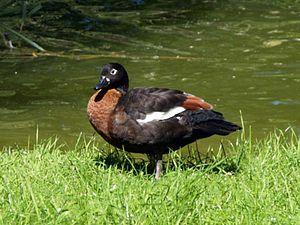
Ceci est une liste des oiseaux endémiques ou quasi-endémiques d'Australie.
Le Tadorne d'Australie est une espèce d'oiseau qui appartient à la famille des Anatidés.